Woodville, Mississippi

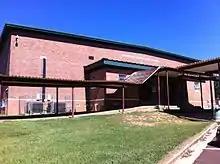
Wilkinson County High School

Wilkinson County School District serves Woodville. There are three education facilities near Woodville: Wilkinson County Elementary School, Wilkinson County High School, and the private school Wilkinson County Christian Academy, which was established in 1969 as a segregation academy.